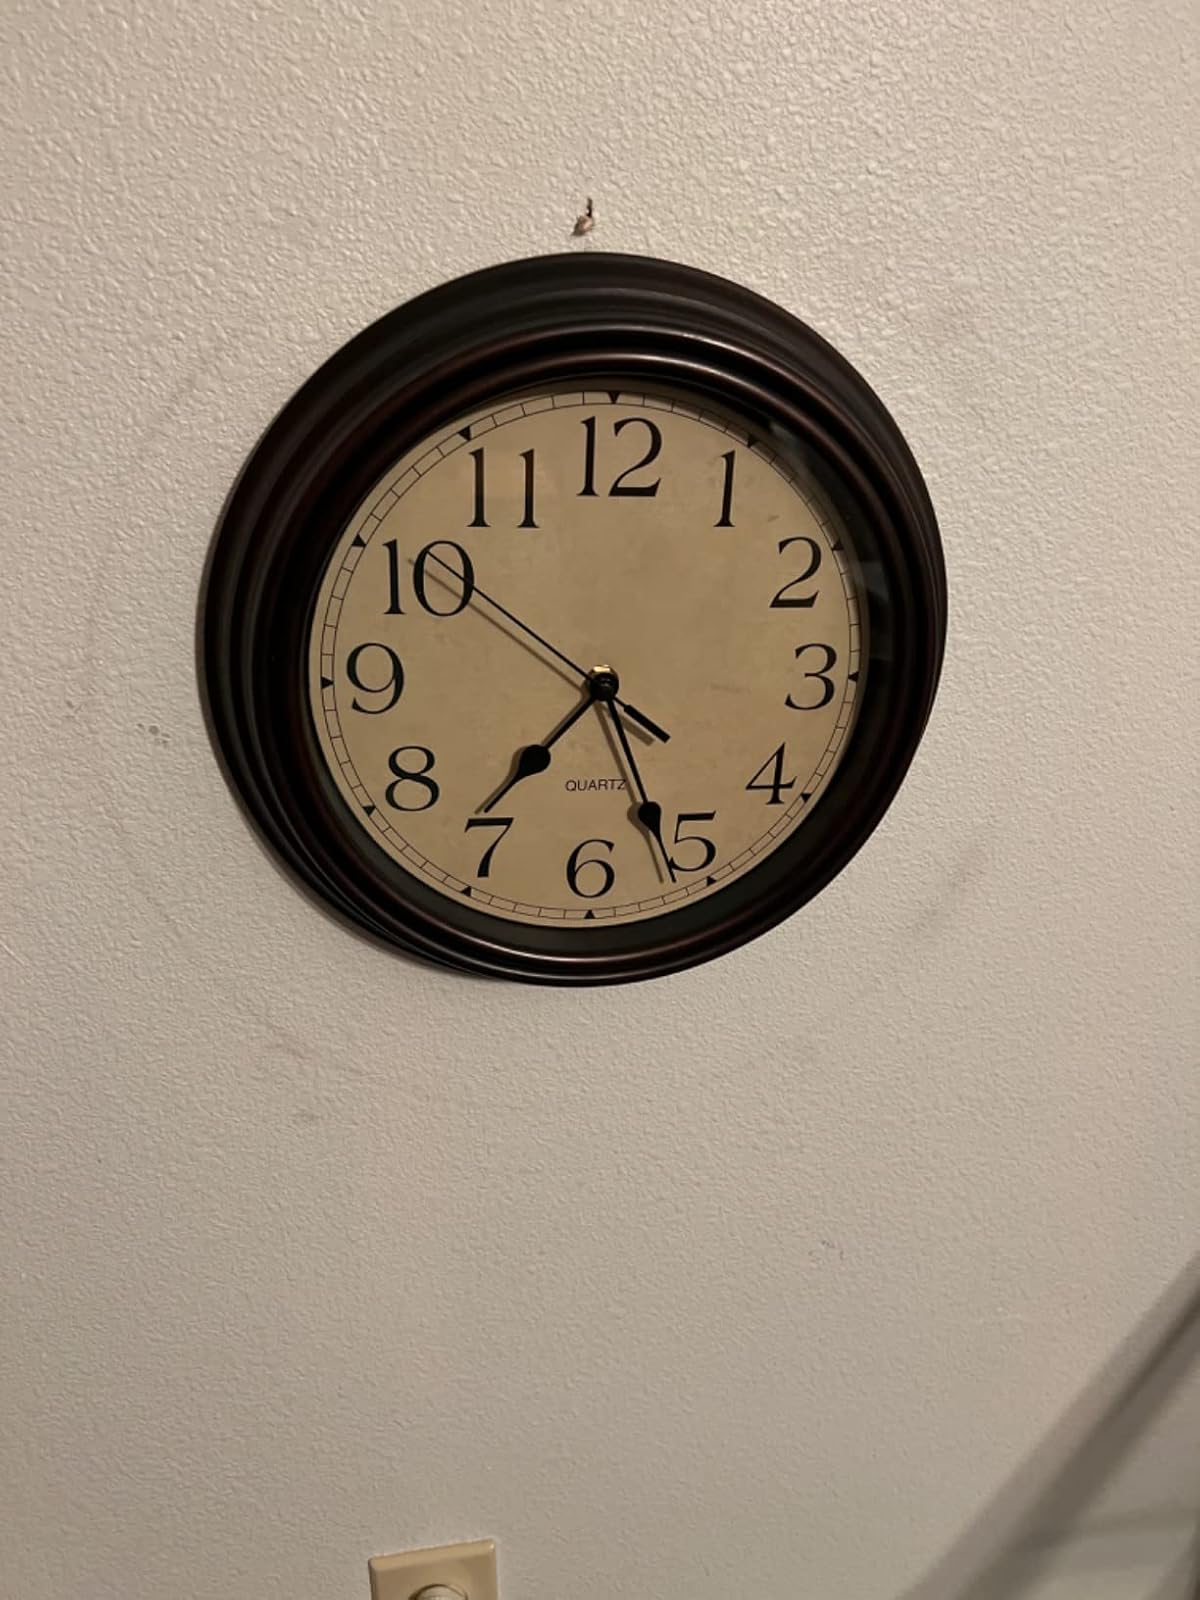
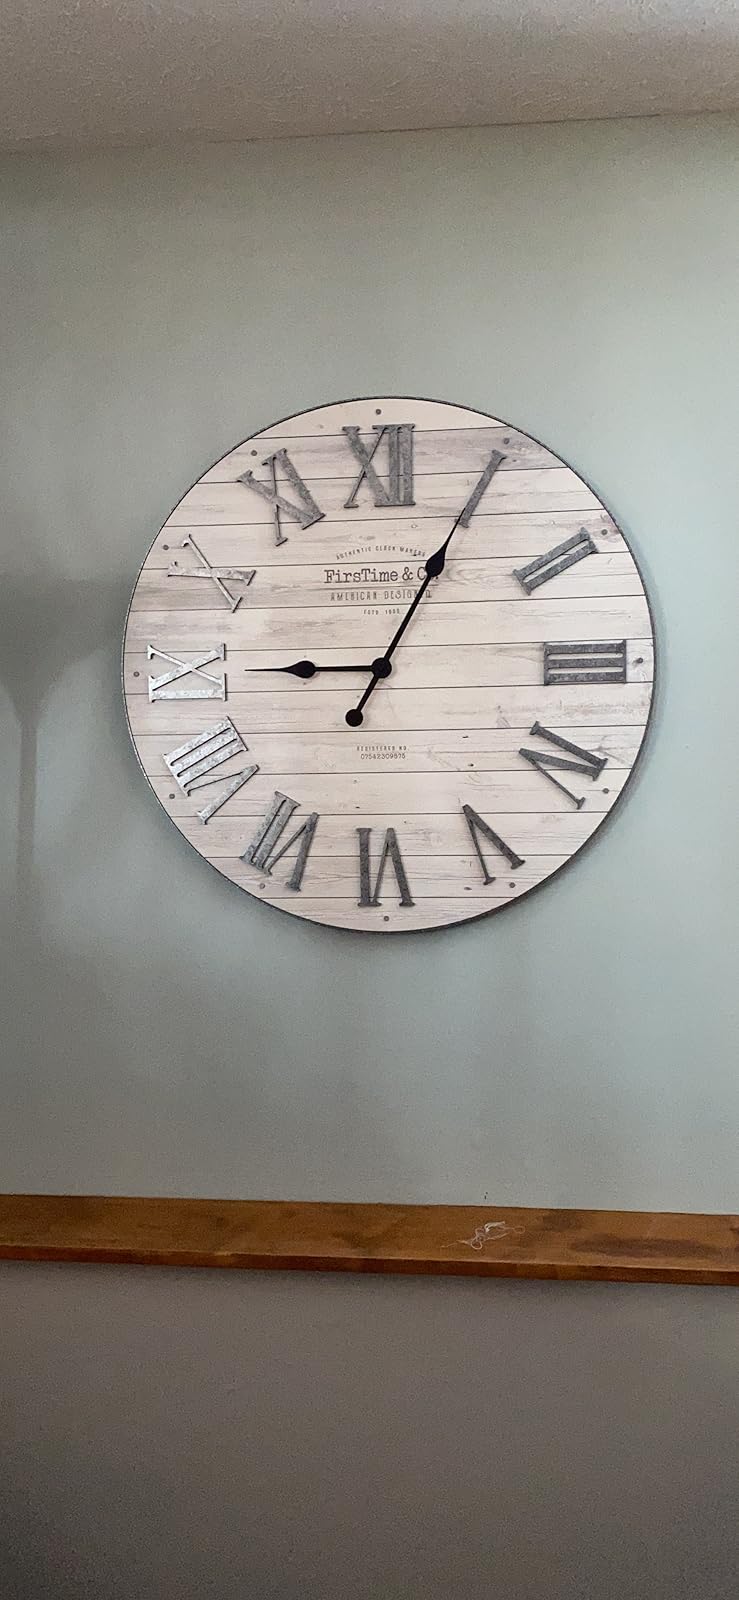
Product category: clock
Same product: no